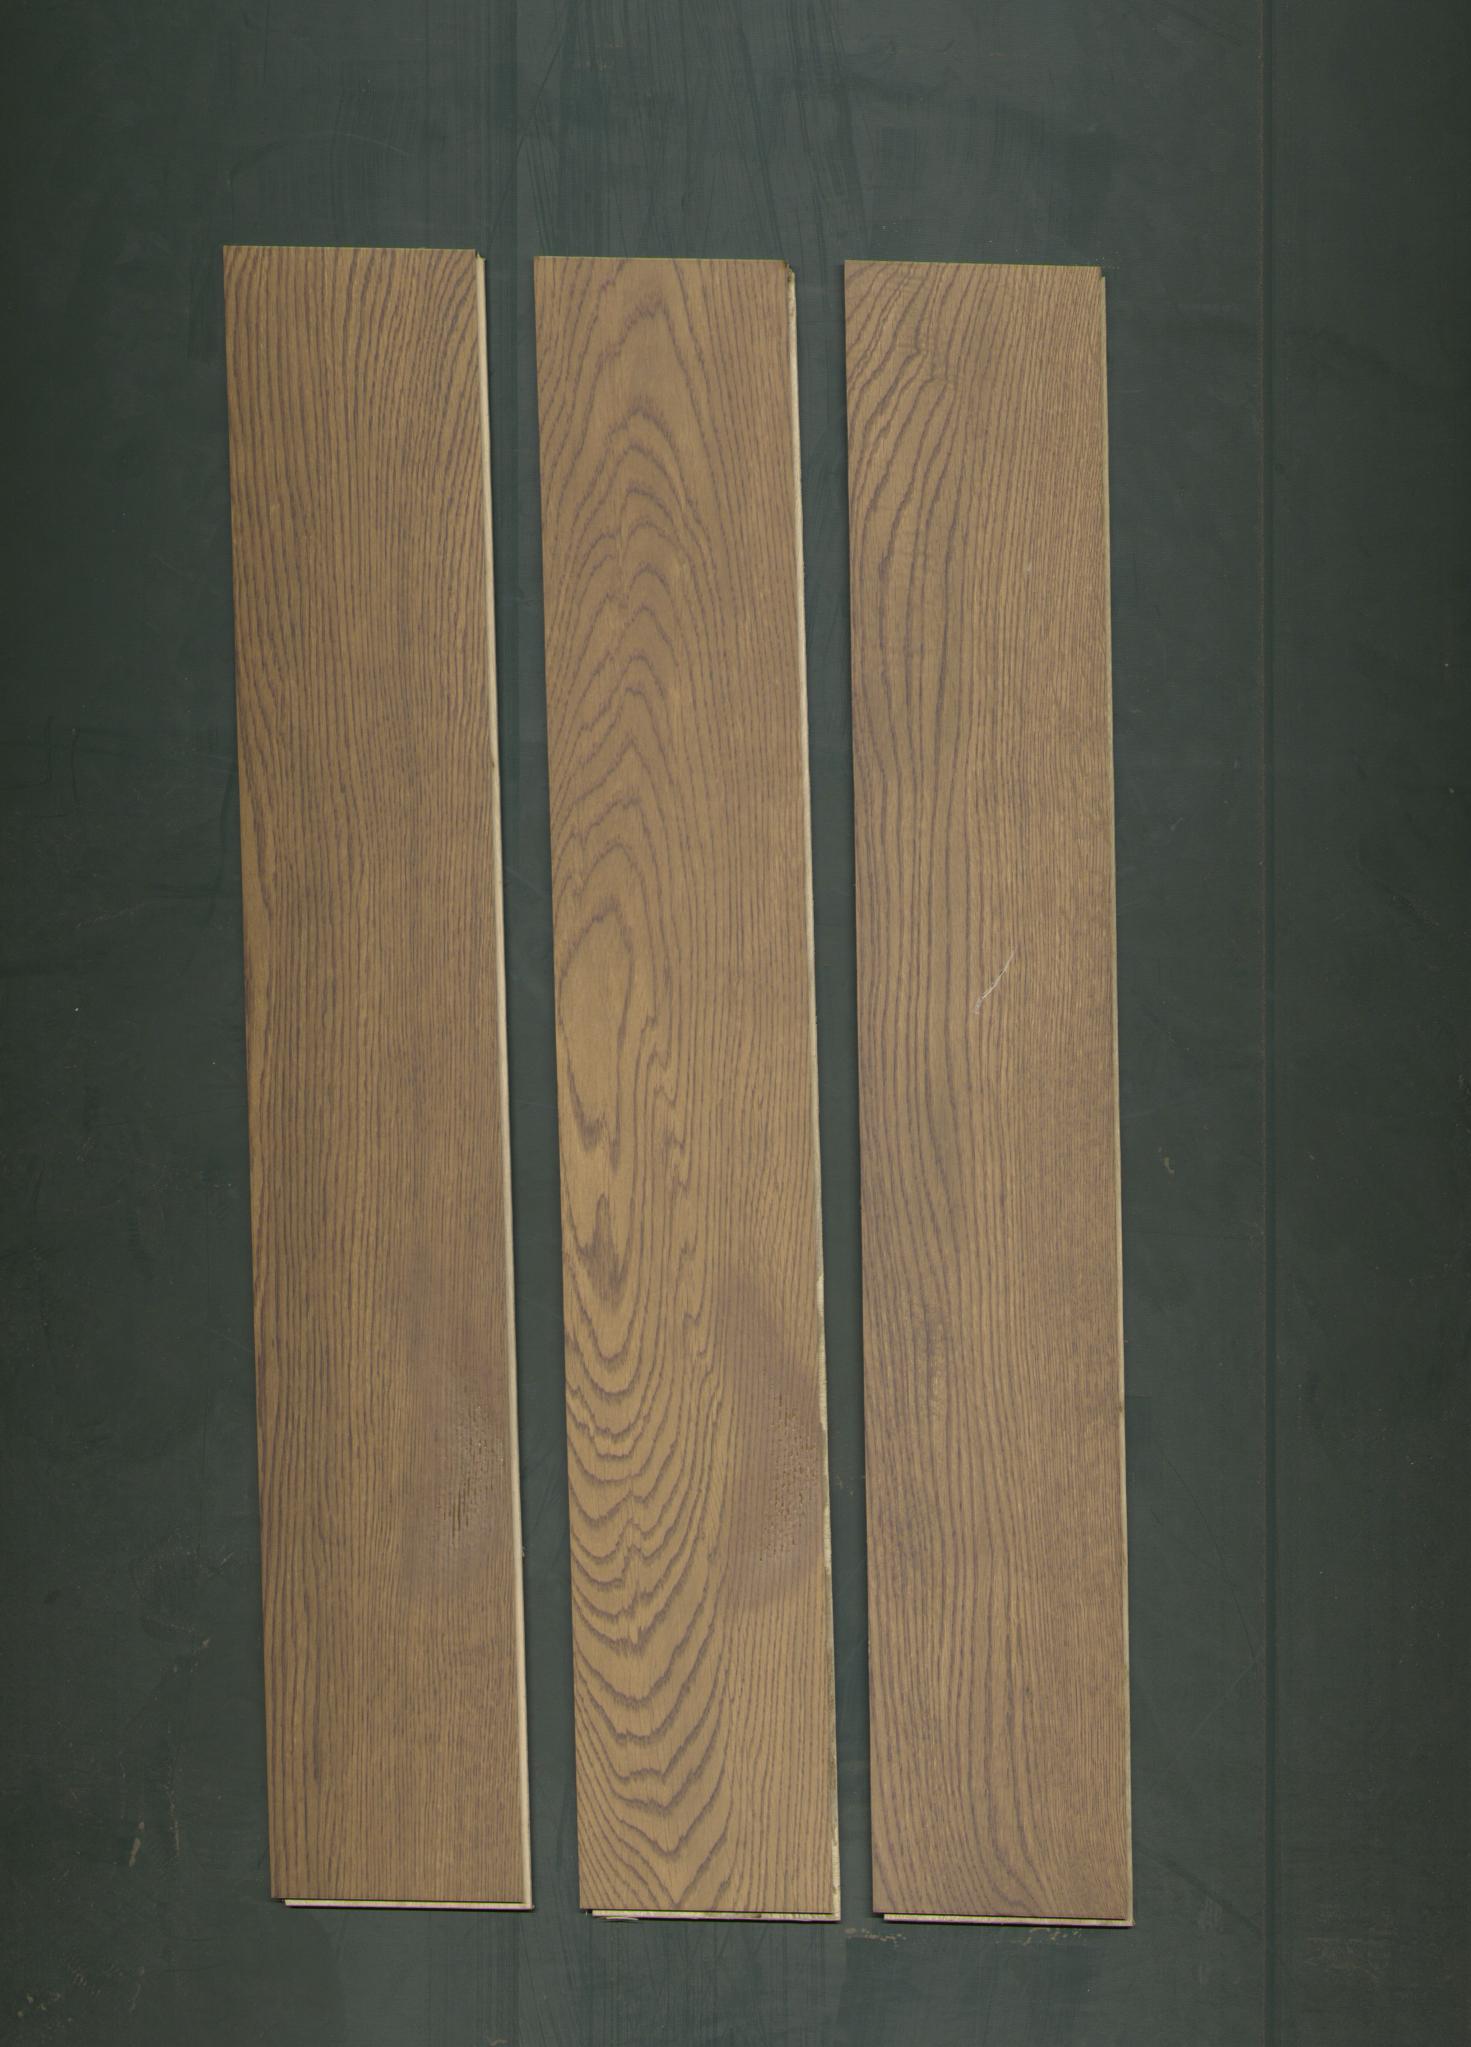
Label: mixers